Aldo Moro

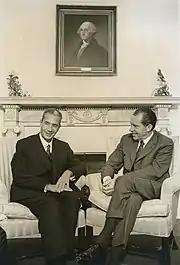
Moro with Richard Nixon in October 1969

In the 1968 DC congress, Moro yielded the secretariat and passed to internal opposition. On 5 August 1969, he was appointed Italian Minister of Foreign Affairs by the then prime minister Mariano Rumor, a position that he also held under the premierships of Emilio Colombo and Giulio Andreotti.